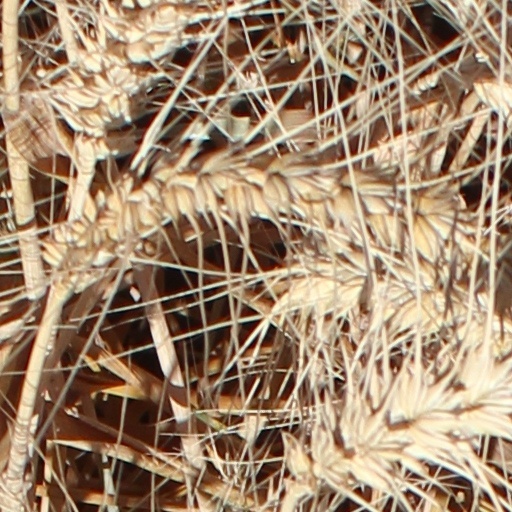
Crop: wheat